Sky position (RA, Dec in degrees): 329.244, -7.812
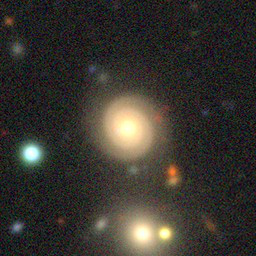
Galaxy morphology: Unbarred Tight Spiral Galaxies